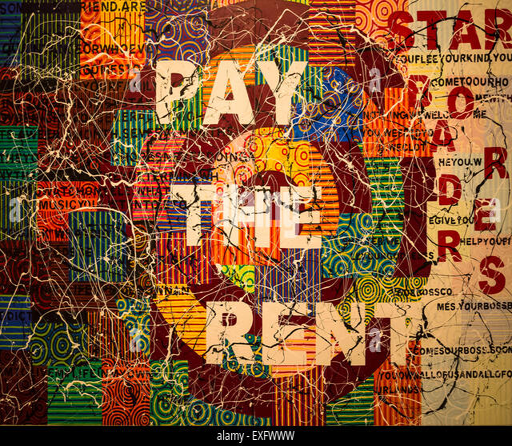
art gallery , pay the rent , art